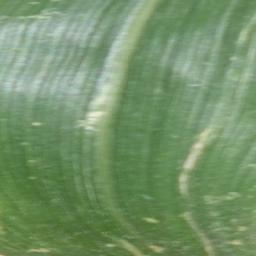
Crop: corn
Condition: (maize)_healthy